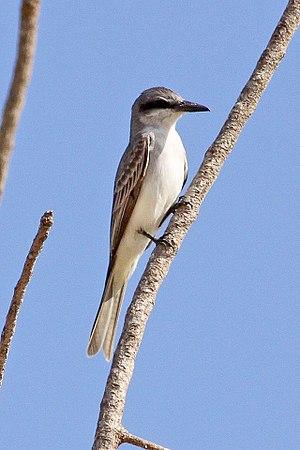
Le Tyran gris ou Pipiri est une espèce de passereaux de la famille des Tyrannidae.